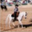
Label: horse